List of efforts to impeach presidents of the United States

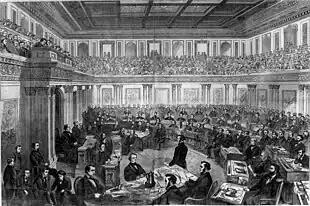
The impeachment trial of President Andrew Johnson in 1868, with Chief Justice of the United States Salmon P. Chase presiding

The Constitution of the United States gives Congress the authority to remove the president of the United States from office in two separate proceedings. The first one takes place in the House of Representatives, which impeaches the president by approving articles of impeachment through a simple majority vote. The second proceeding, the impeachment trial, takes place in the Senate. There, conviction on any of the articles requires a two-thirds majority vote and would result in the removal from office (if currently sitting), and possible debarment from holding future office.